Louise Wong

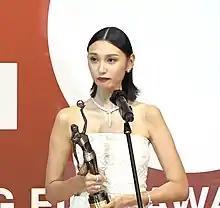
Wong in 2022

Louise Wong Tan-ni (born 3 July 1990) is a Chinese-born Hong Kong actress and model. She was born in Shandong, China, then she moved to Hong Kong at a young age. She is best known for her role as Cantopop singer Anita Mui in the 2022 biographical musical drama film "Anita", which earned her Best New Performer winning and Best Actress nomination at the 40th Hong Kong Film Awards.